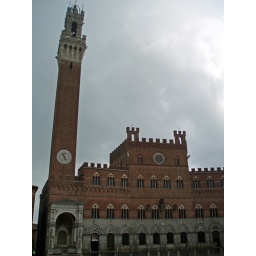
A view of the tower of the City Hall building in Siena, Italy. Red bricks are a common feature in the buildings of Siena.